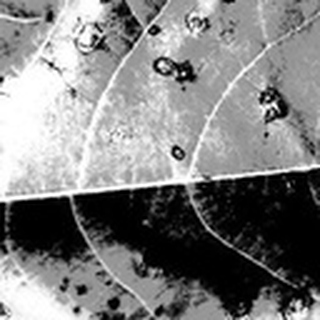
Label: cotton_target_spot